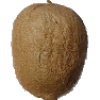
Label: Kiwi 1